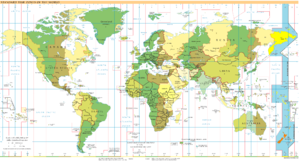
UTC+12:00 est un fuseau horaire, en avance de 12 heures sur UTC.